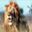
Label: lion